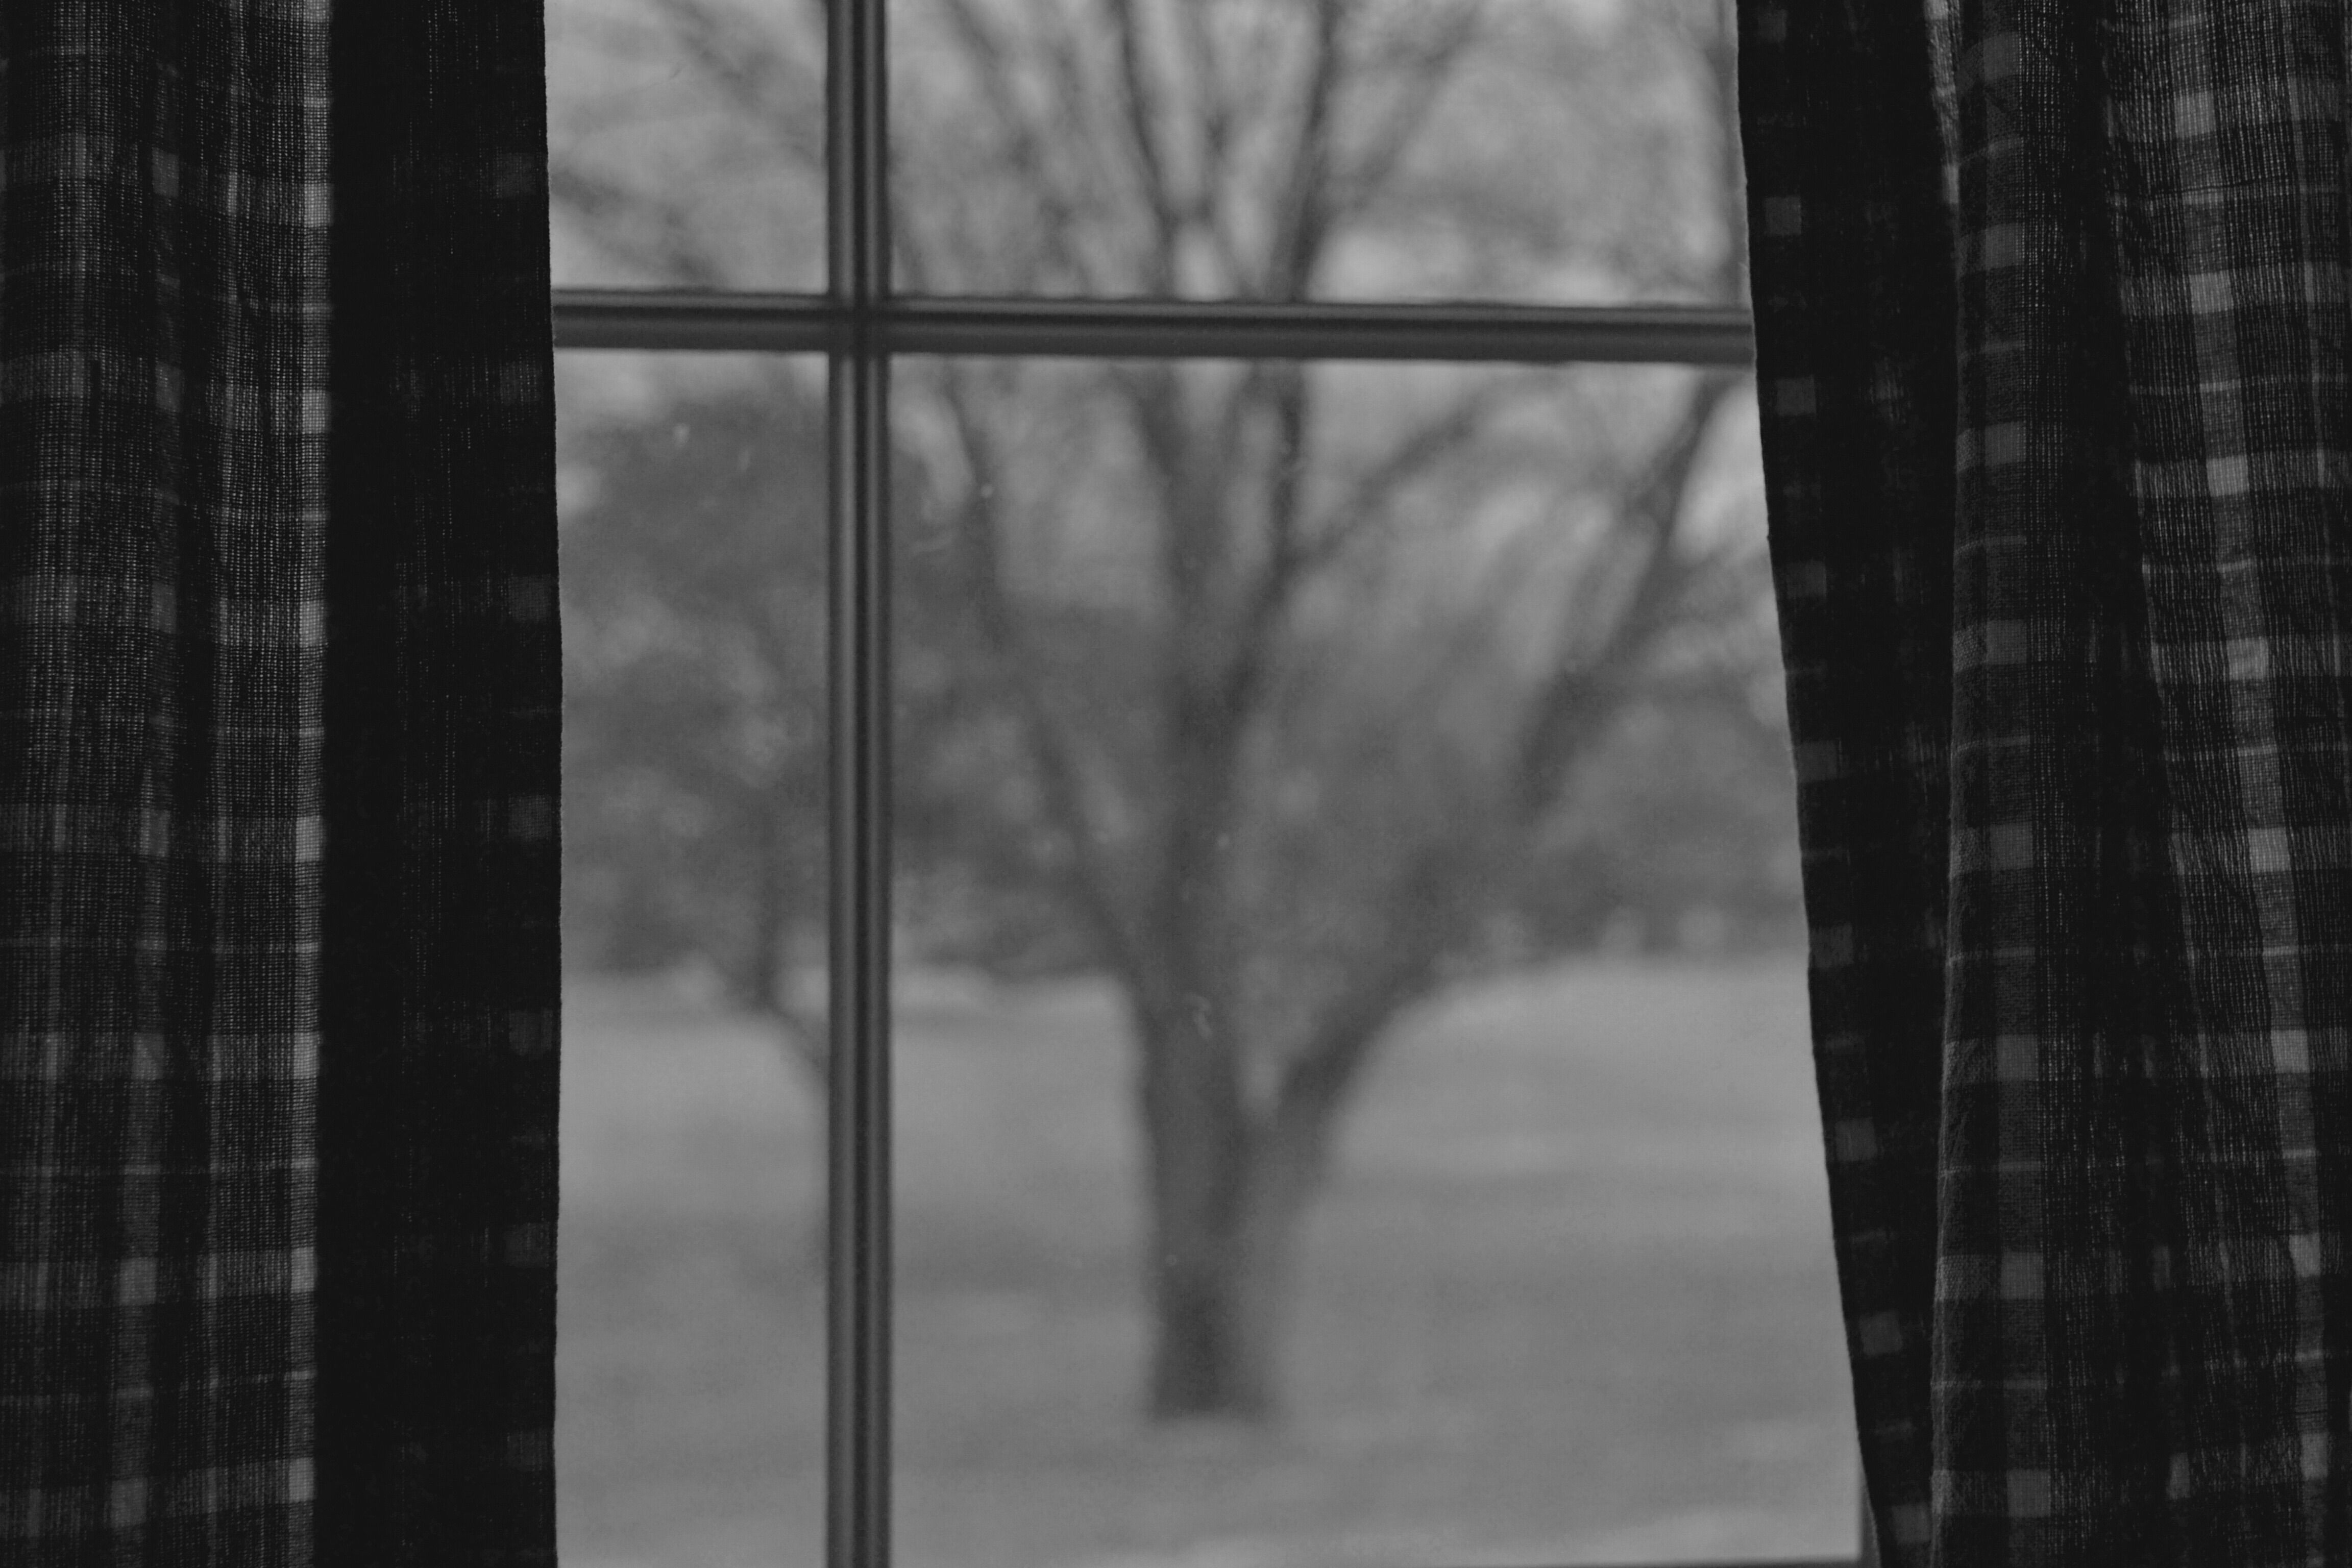
black and white, white, window, weather, darkness, black, monochrome, monochrome photography, atmospheric phenomenon